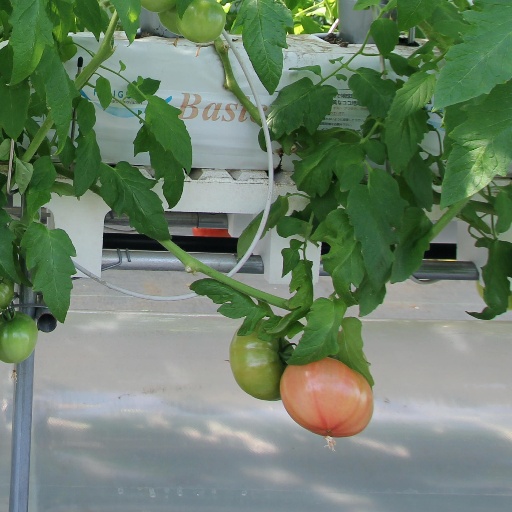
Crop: tomato